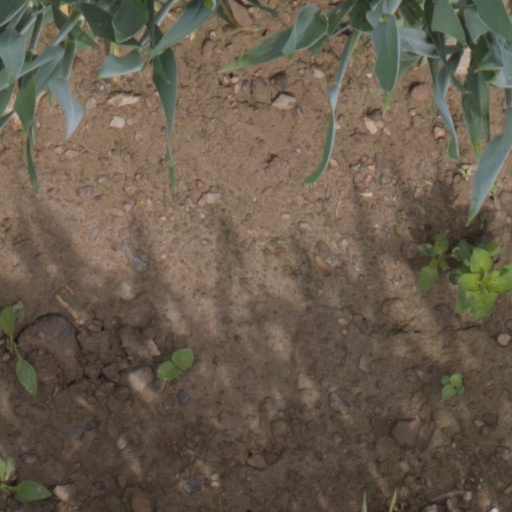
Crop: wheat